606 Club

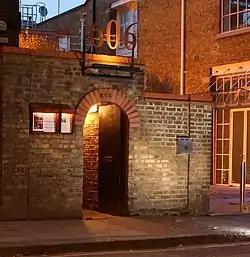
The exterior of the 606 Club in Chelsea, London

The 606 Club (also known as "The Six") is a jazz club in Chelsea, London. Located in a basement venue at 90 Lots Road in London SW10 (opposite Lots Road Power Station) and currently licensed for 175 people, it offers jazz, Latin, soul, R&B, blues and gospel music seven nights a week, and sometimes also on Sunday afternoons, making it one of the busiest jazz clubs in Europe.